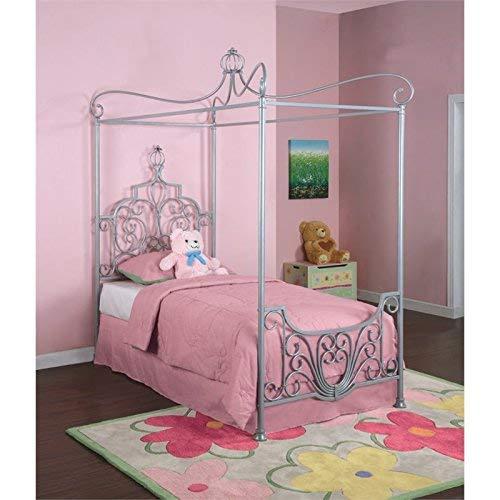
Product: Powell Furniture Princess Rebecca Sparkle Silver Twin Size Canopy Bed
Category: Home & Kitchen | Furniture | Bedroom Furniture | Beds, Frames & Bases | Beds
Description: Recommended for use with legged bed frame, sold separately.
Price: $145.24
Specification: ASIN:B0019GC8I6|ShippingWeight:75pounds(Viewshippingratesandpolicies)|DateFirstAvailable:July26,2005